History of East Texas A&M University

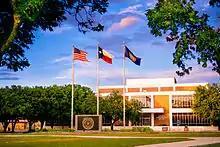
The McDowell Business Administration Building, built during the presidency of D. Whitney Halladay

East Texas State Normal College (ETSNC) was renamed East Texas State Teachers College (ETSTC) in 1923, to define its purpose "more clearly". In 1924, President Randolph B. Binnion resigned the presidency to become provost at George Peabody College for Teachers in Nashville, Tennessee, and the board of regents selected ETSTC Dean of the Faculty and professor of mathematics Samuel H. Whitley as his successor. In 1925, the college became a true four-year institution when its "sub-college" program was transferred to its training school.